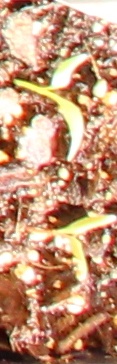
Label: Sugar beet